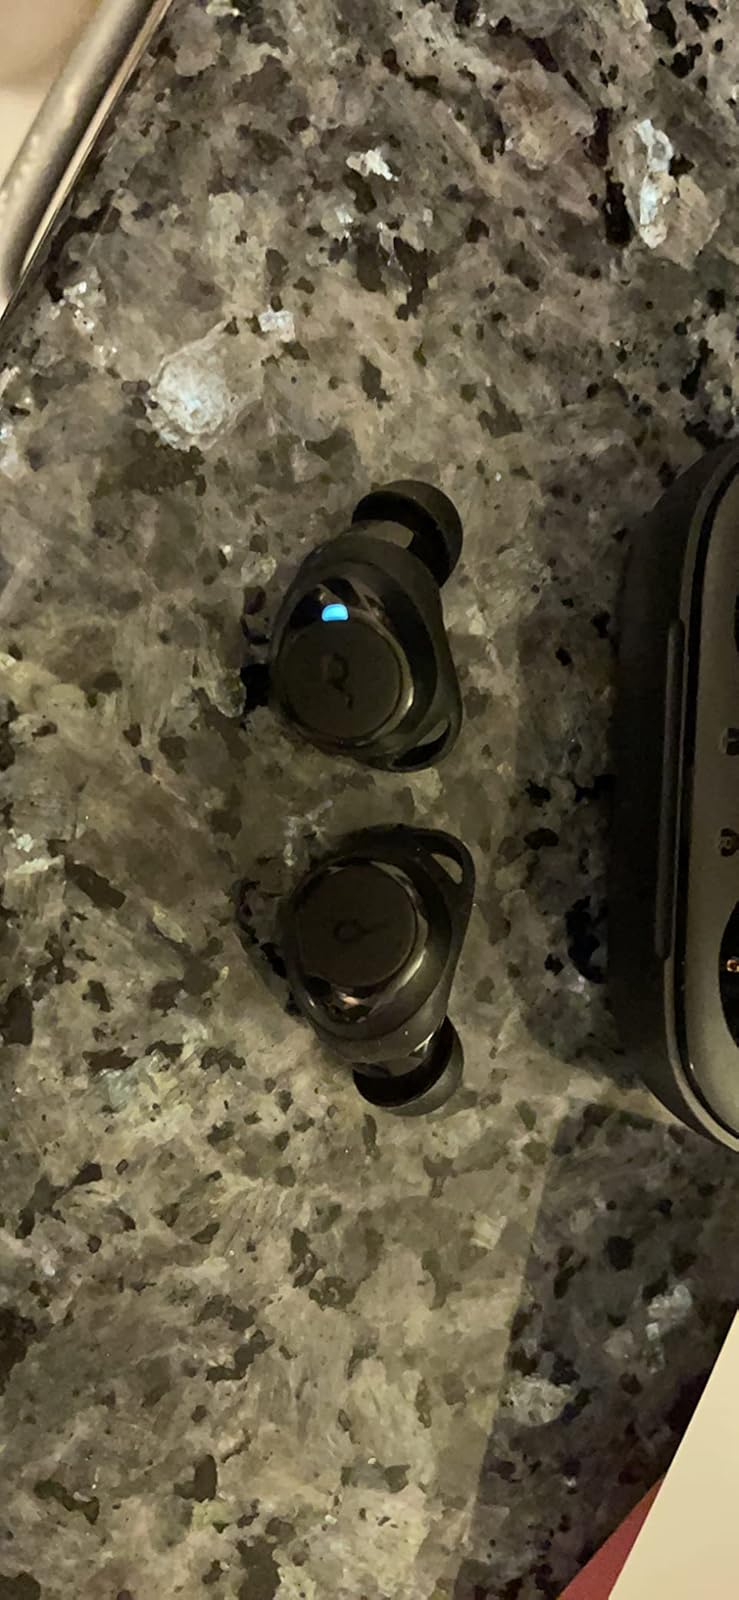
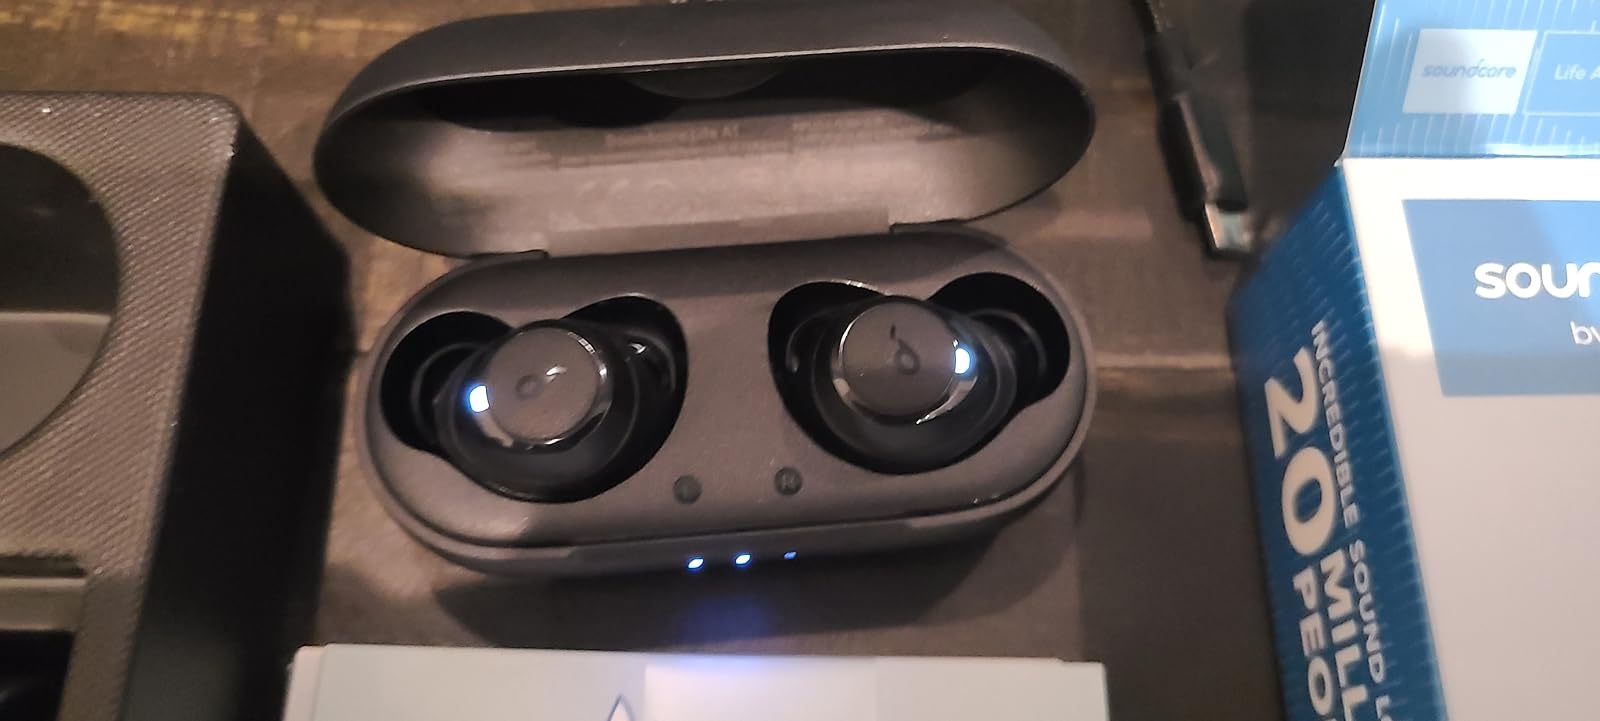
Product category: earbuds
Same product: yes